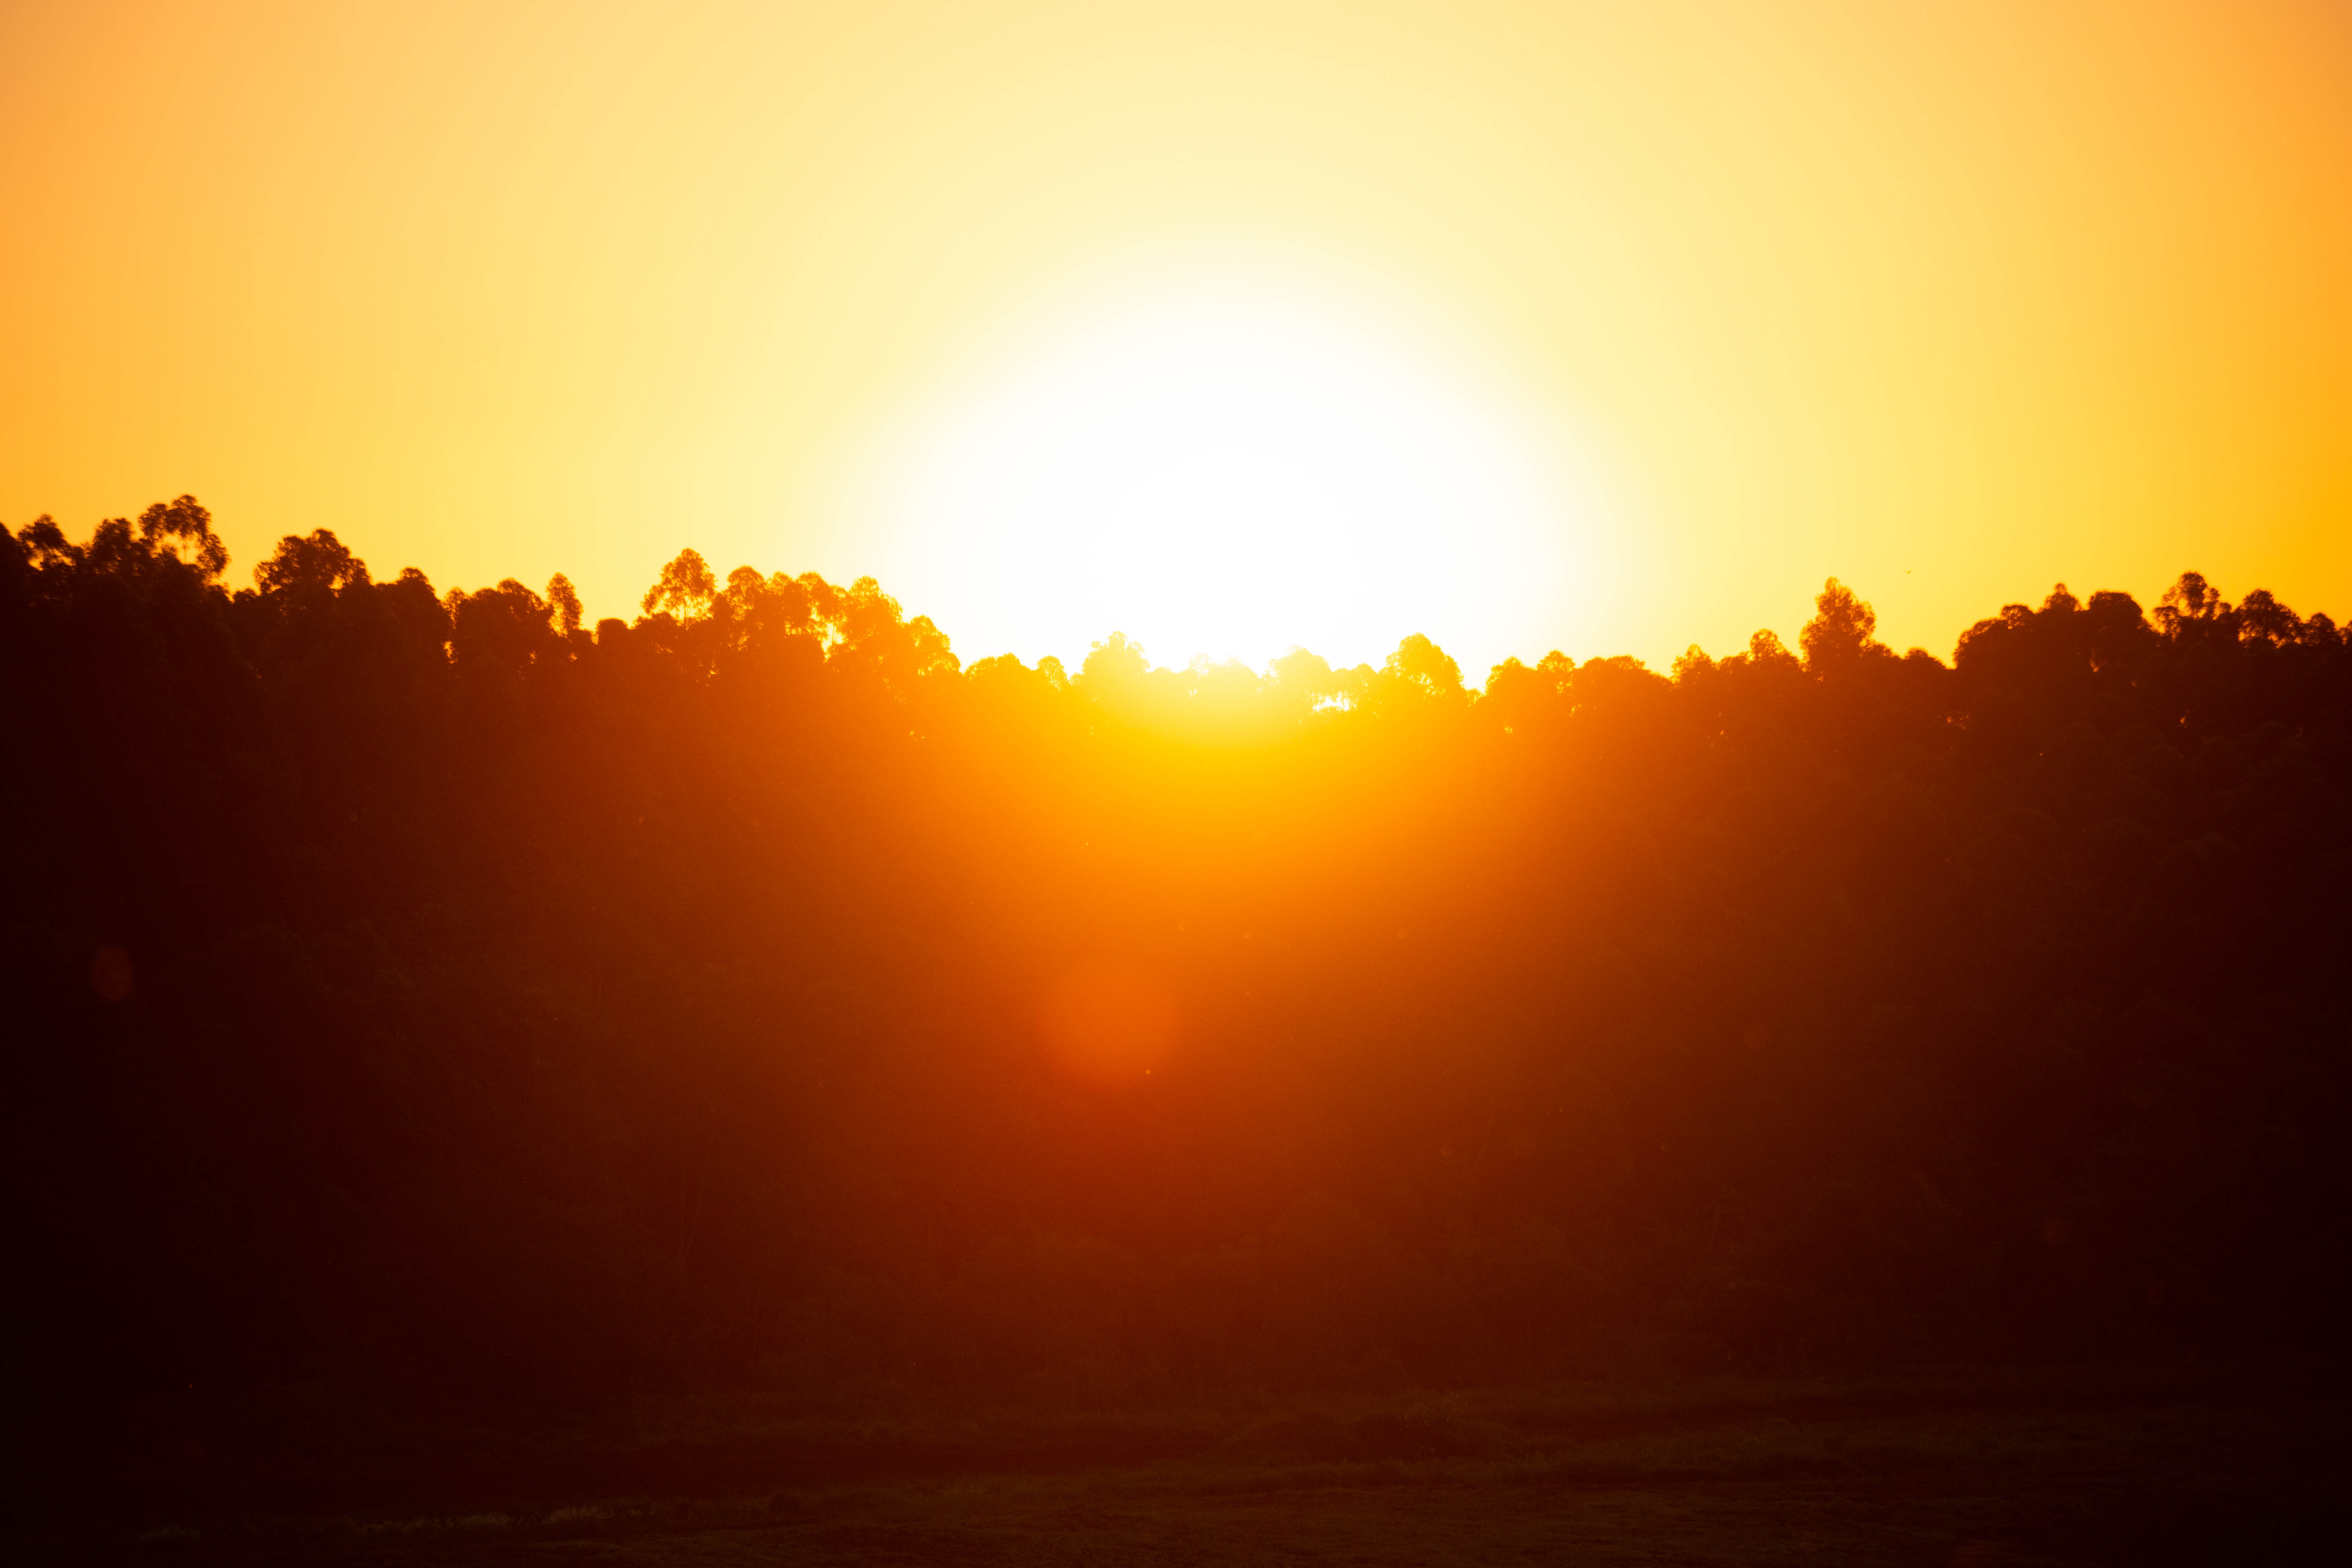
sunset, field, nature, landscape, sky, grass, flower, sun, countryside, green, sunshine, calm, horizon, hill, yellow, peaceful, colorful, sunrise, sunlight, morning, heat, light, evening, orange, afterglow, astronomical object, cloud, atmosphere, backlighting, dawn, red sky at morning, dusk